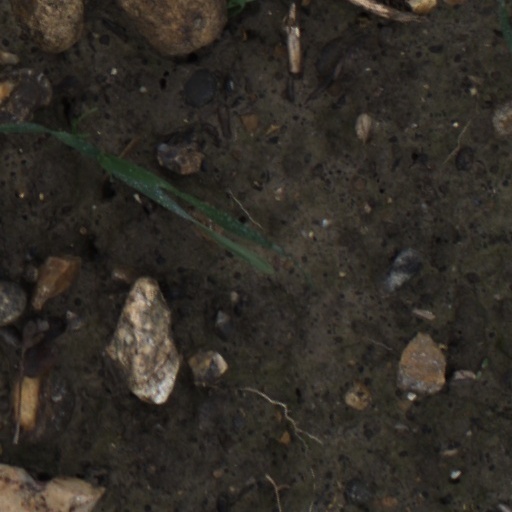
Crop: wheat